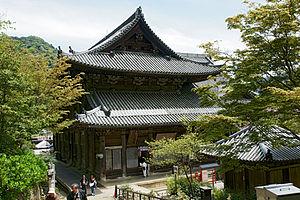
Hase-dera est le temple principal de la secte Buzan du bouddhisme Shingon. Il se trouve dans la ville de Sakurai, dans la préfecture de Nara au Japon.